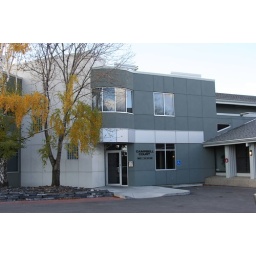
WPCG's office building by the Chinook Center.